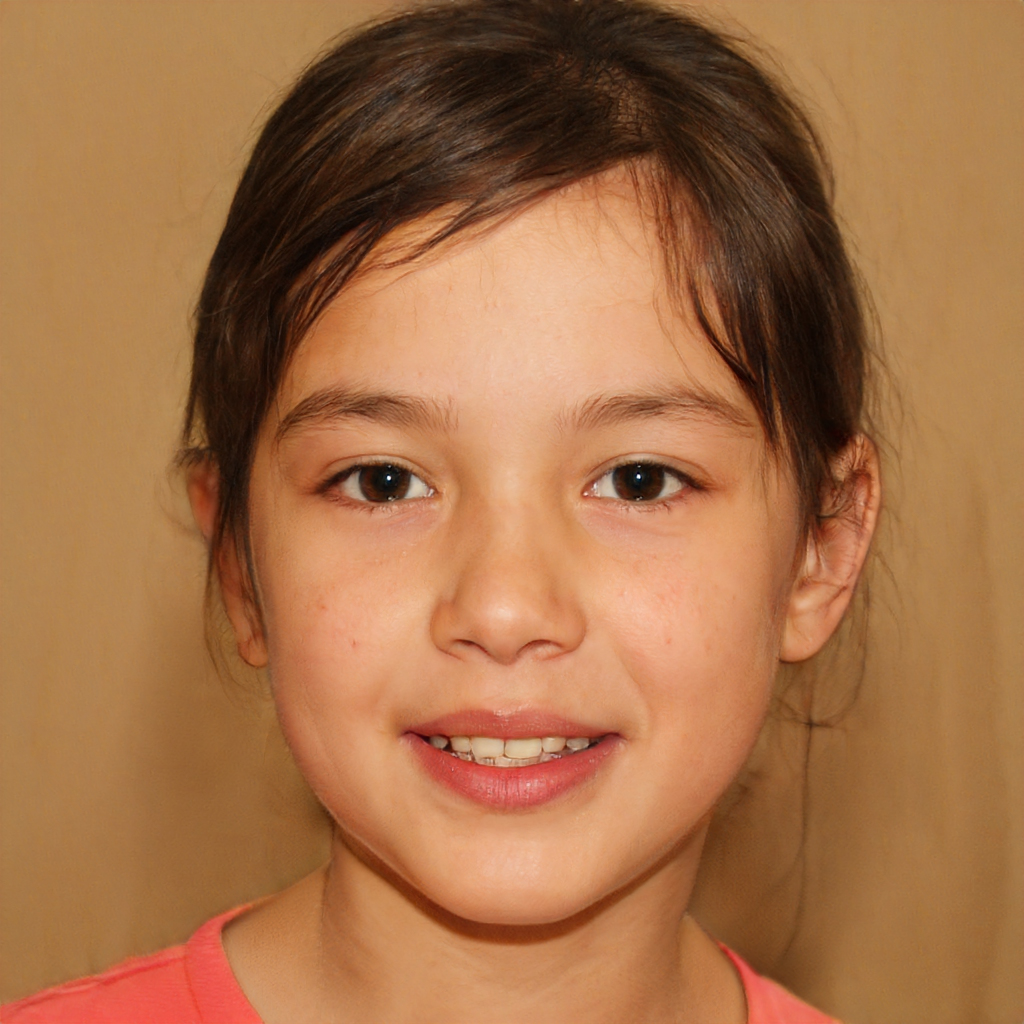
Gender: Female